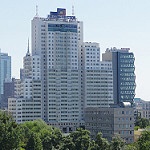
Scene: Outdoor